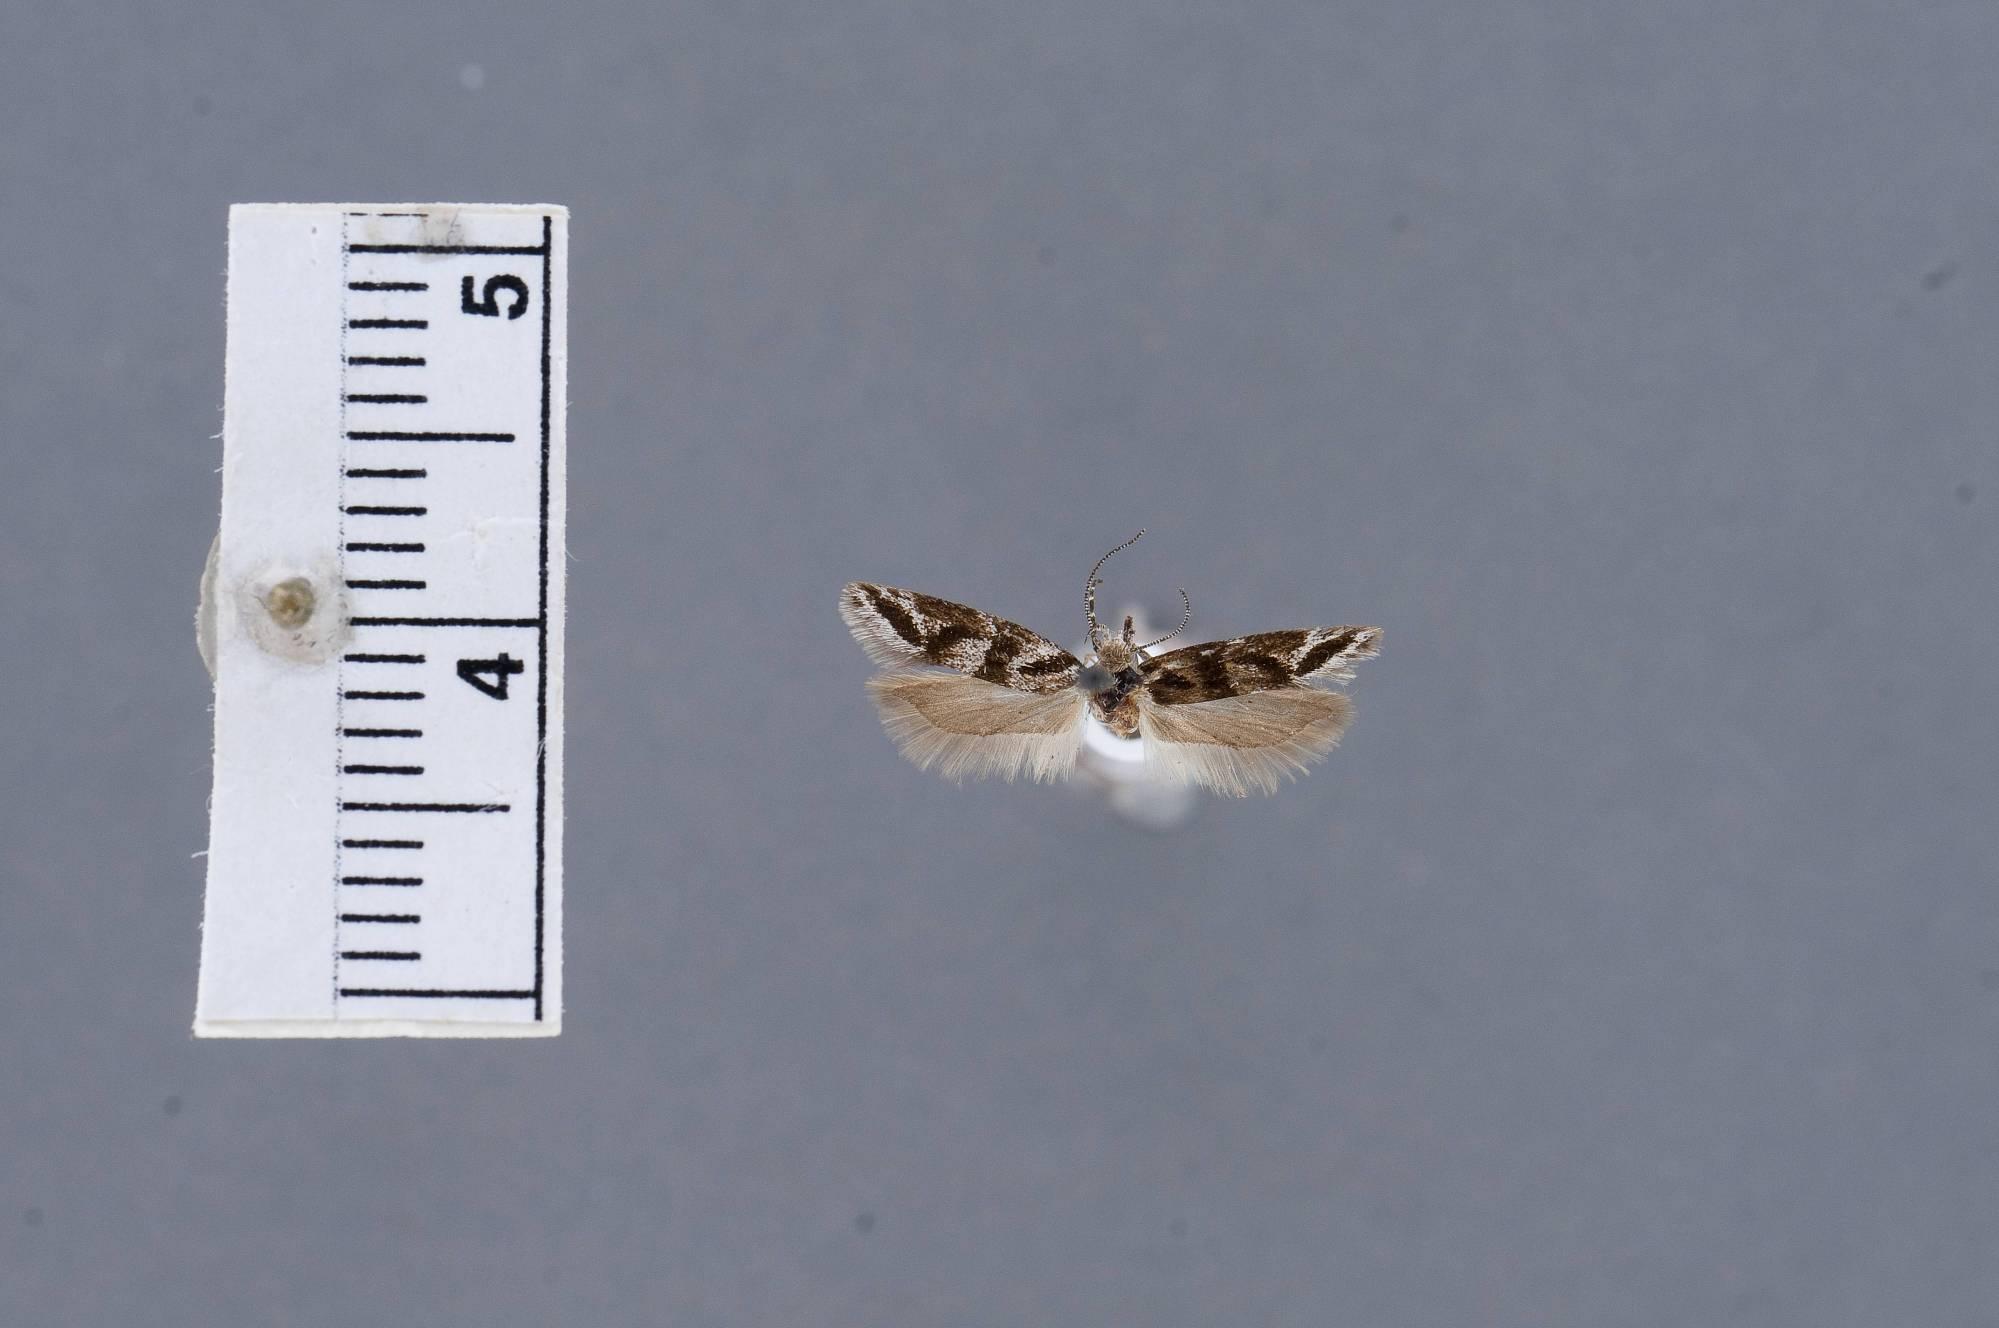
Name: Gelechia alternatella
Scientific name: Gelechia alternatella Kearfott, 1908
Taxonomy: Animalia, Arthropoda, Insecta, Lepidoptera, Glossata, Gelechiidae, Gelechiinae
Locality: Aweme, Manitoba, Canada
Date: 12 May 1906